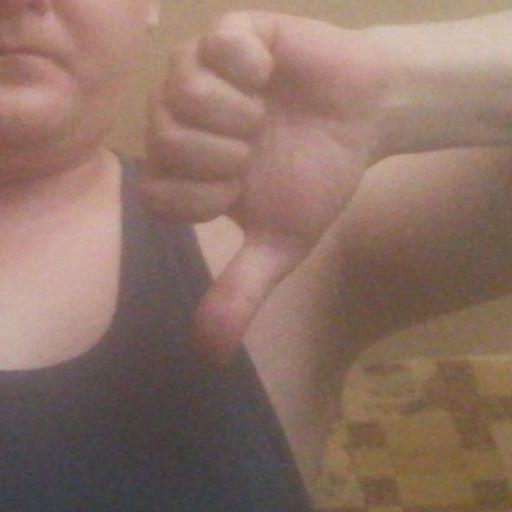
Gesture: dislike